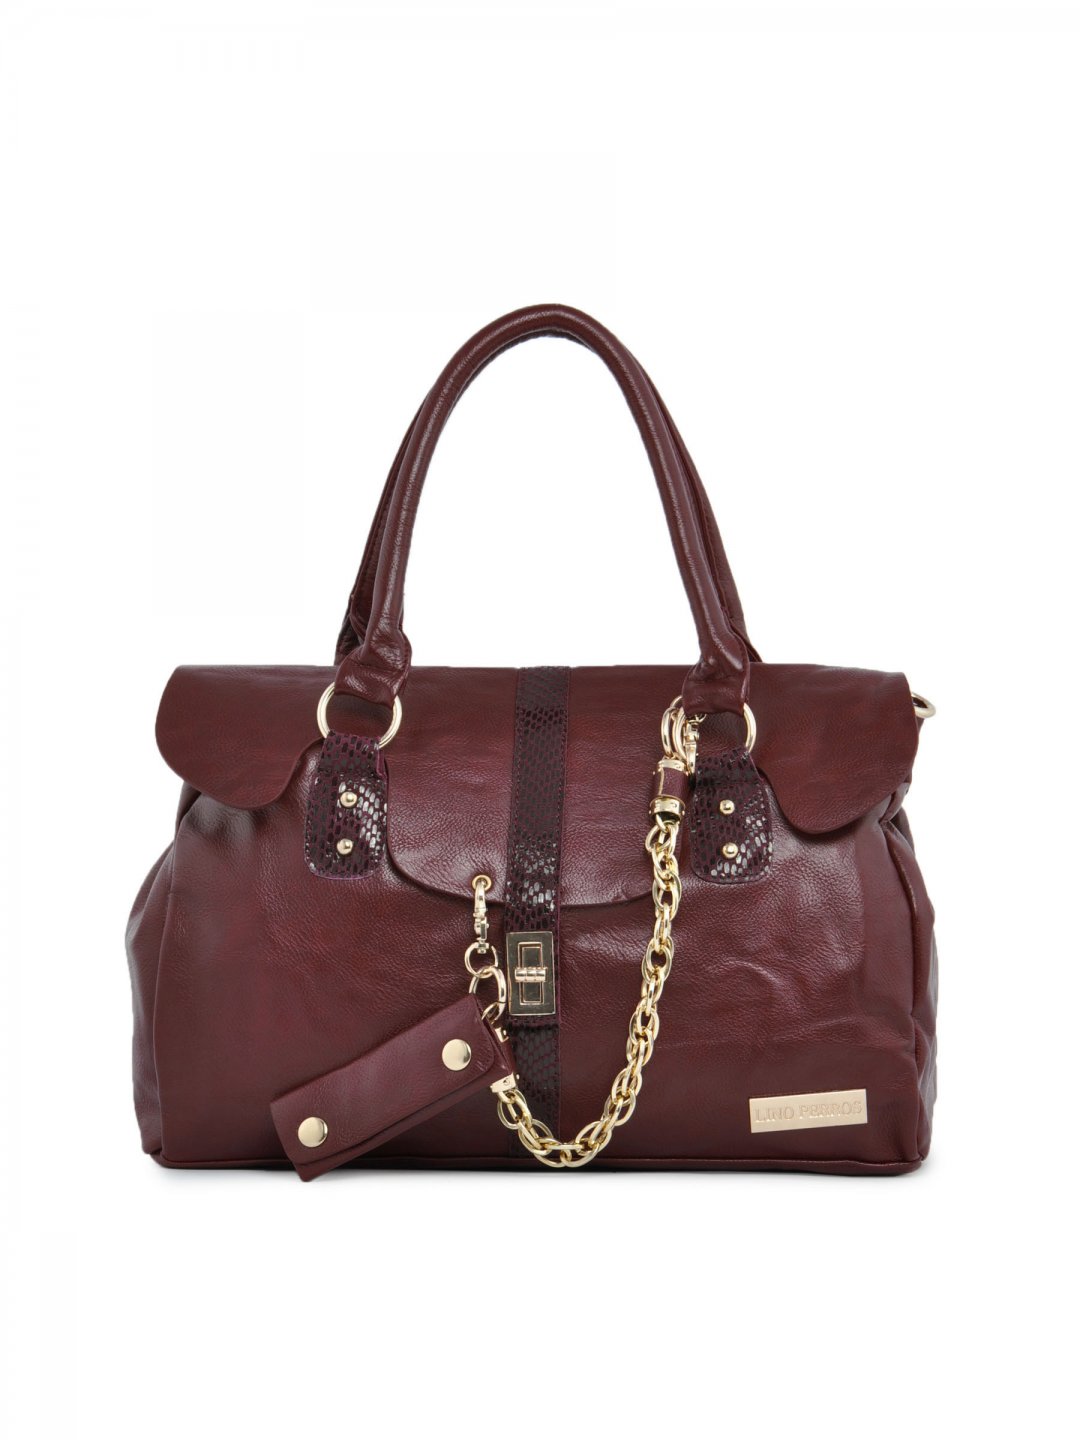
Lino Perros Women Solid Maroon Handbag
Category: Accessories / Bags / Handbags
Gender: Women
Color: Maroon
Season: Winter 2015
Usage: Casual